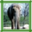
Label: elephant